Chapel Allerton, Somerset

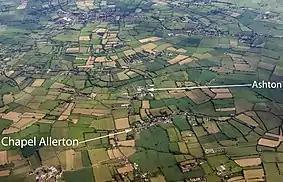
Aerial view of Chapel Allerton and Ashton.

The parish council has responsibility for local issues, including setting an annual precept (local rate) to cover the council's operating costs and producing annual accounts for public scrutiny. The parish council evaluates local planning applications and works with the local police, district council officers, and neighbourhood watch groups on matters of crime, security, and traffic. The parish council's role also includes initiating projects for the maintenance and repair of parish facilities, as well as consulting with the district council on the maintenance, repair, and improvement of highways, drainage, footpaths, public transport, and street cleaning. Conservation matters (including trees and listed buildings) and environmental issues are also the responsibility of the council.